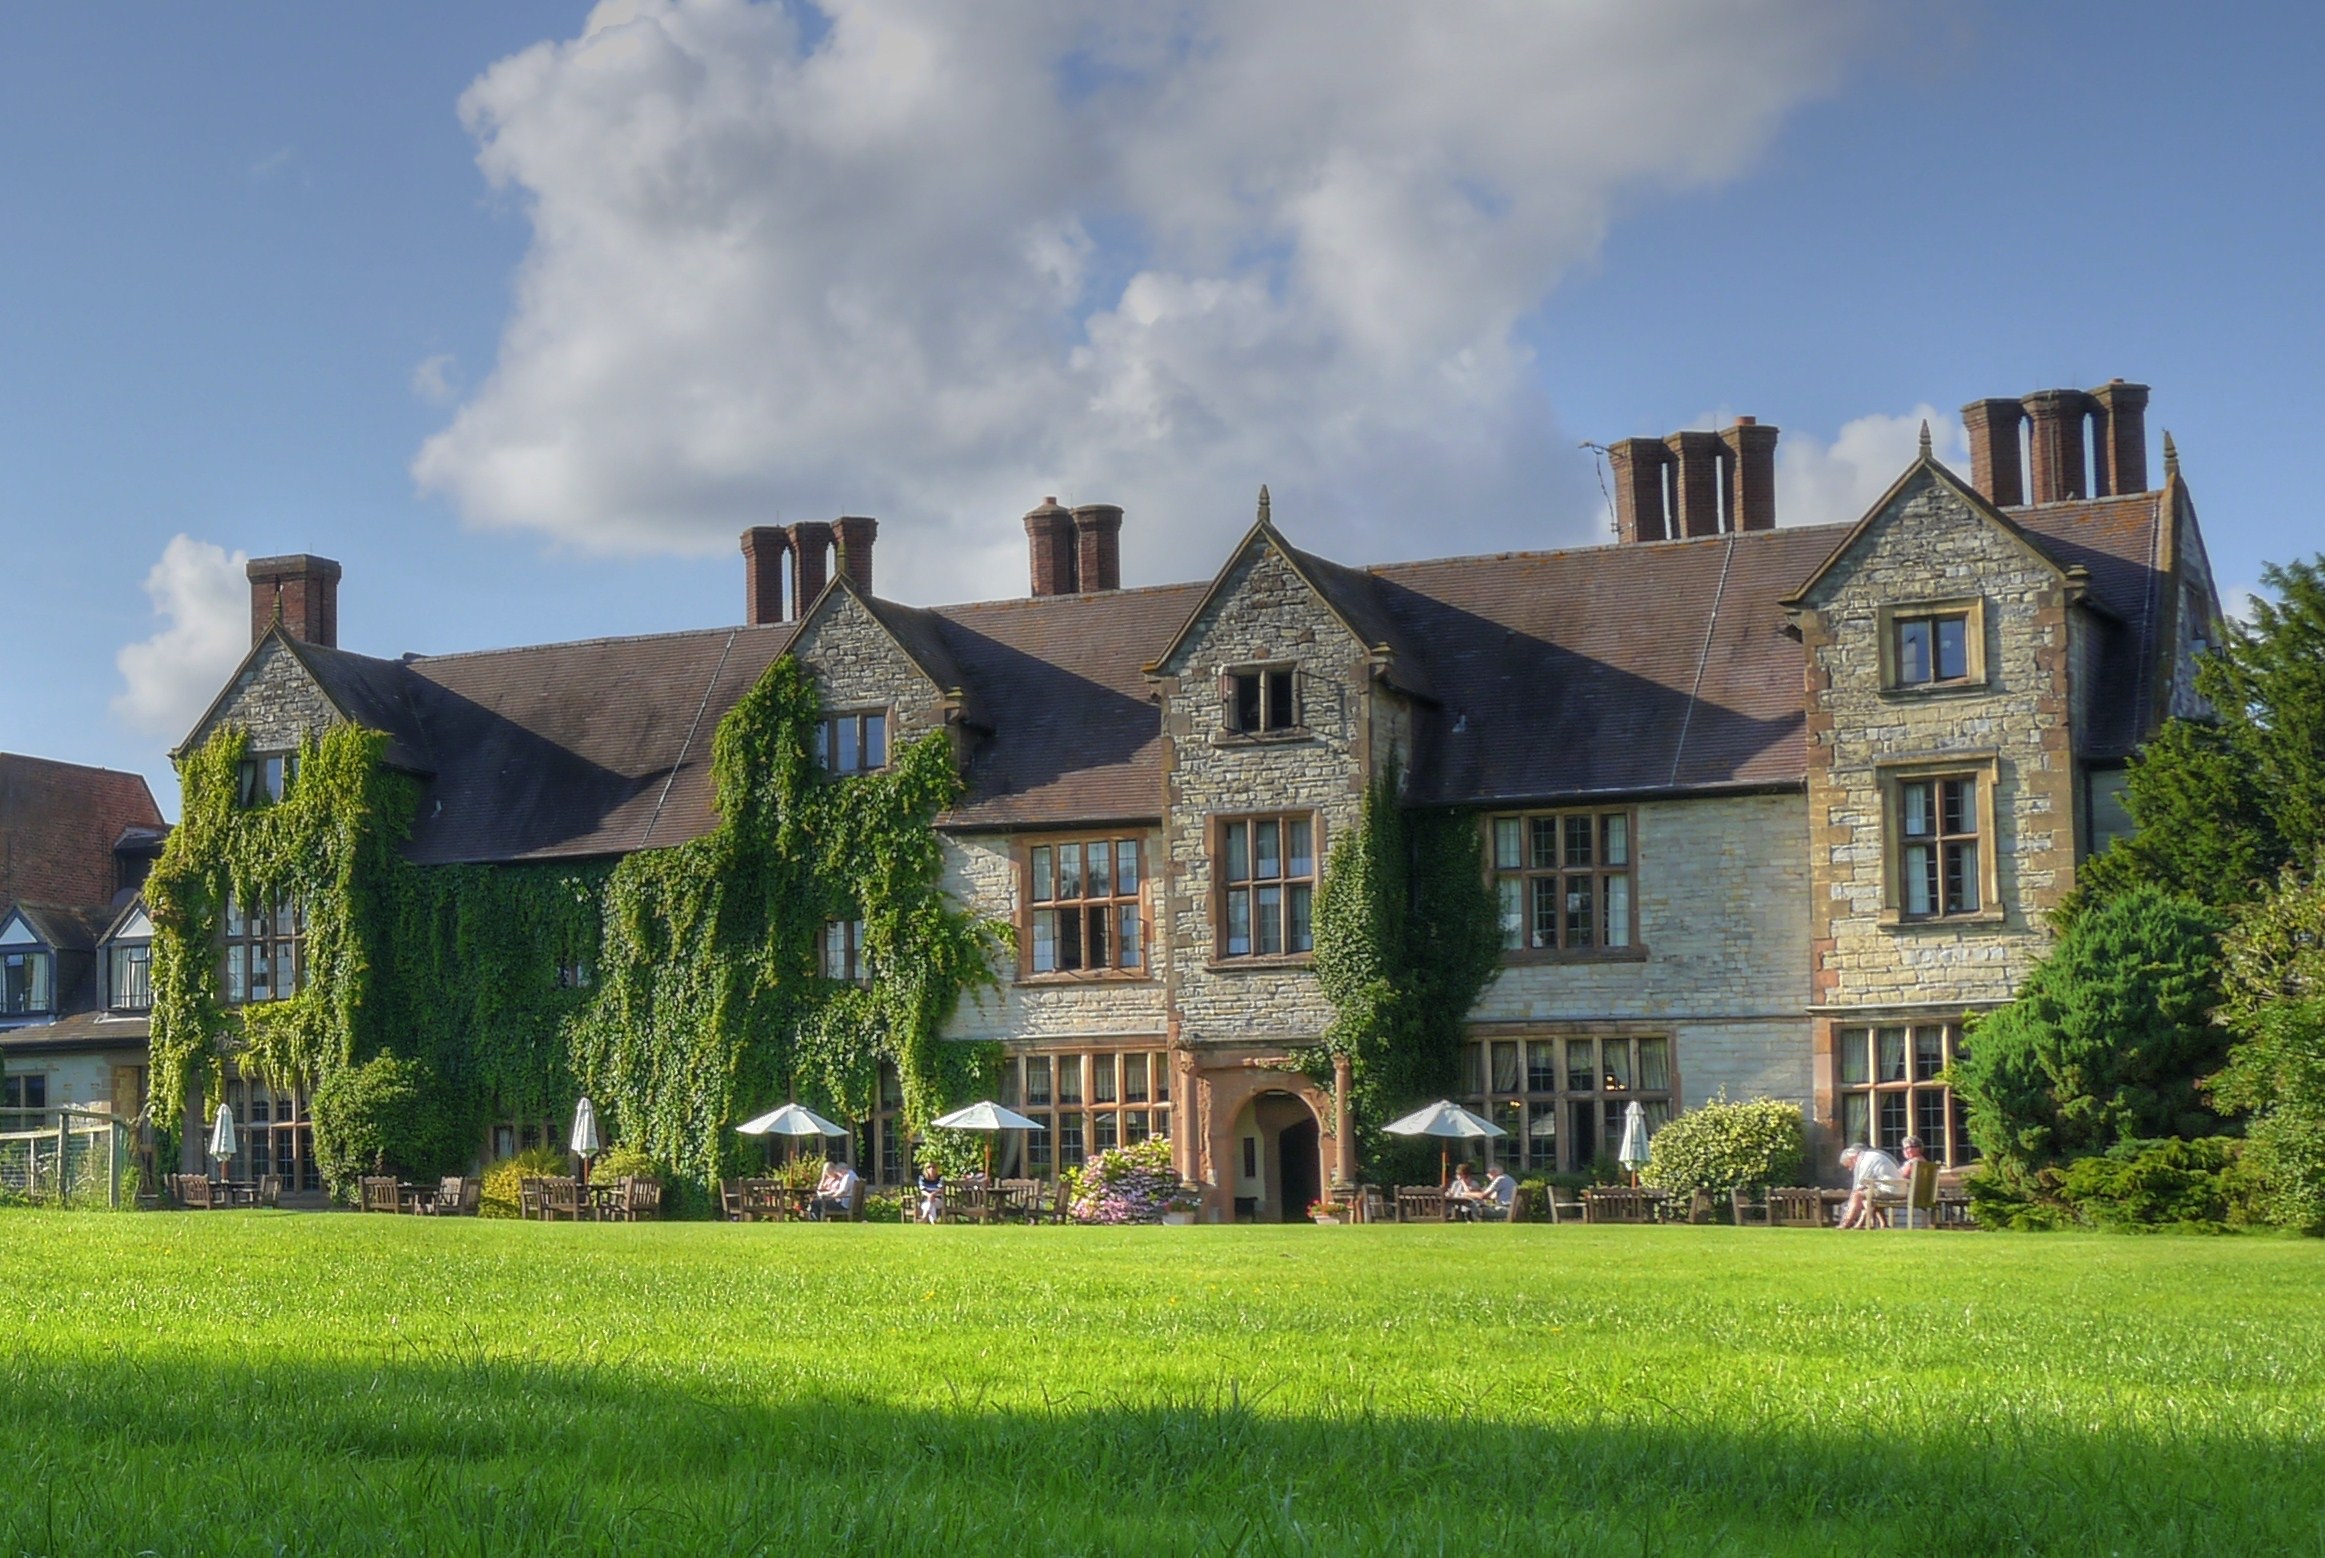
lawn, mansion, house, building, chateau, home, village, suburb, cottage, property, farmhouse, estate, manor house, rural area, stately home, residential area